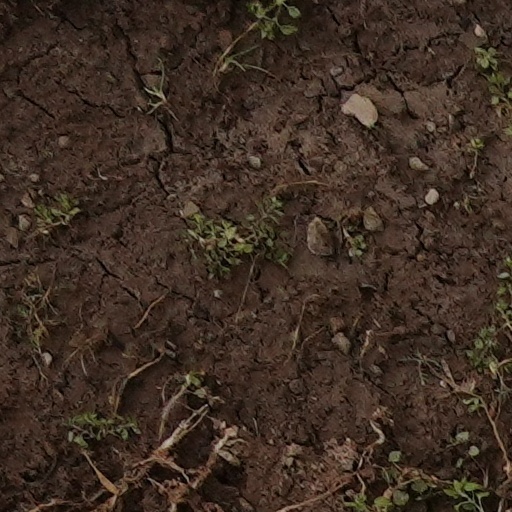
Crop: wheat